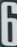
Number: 6